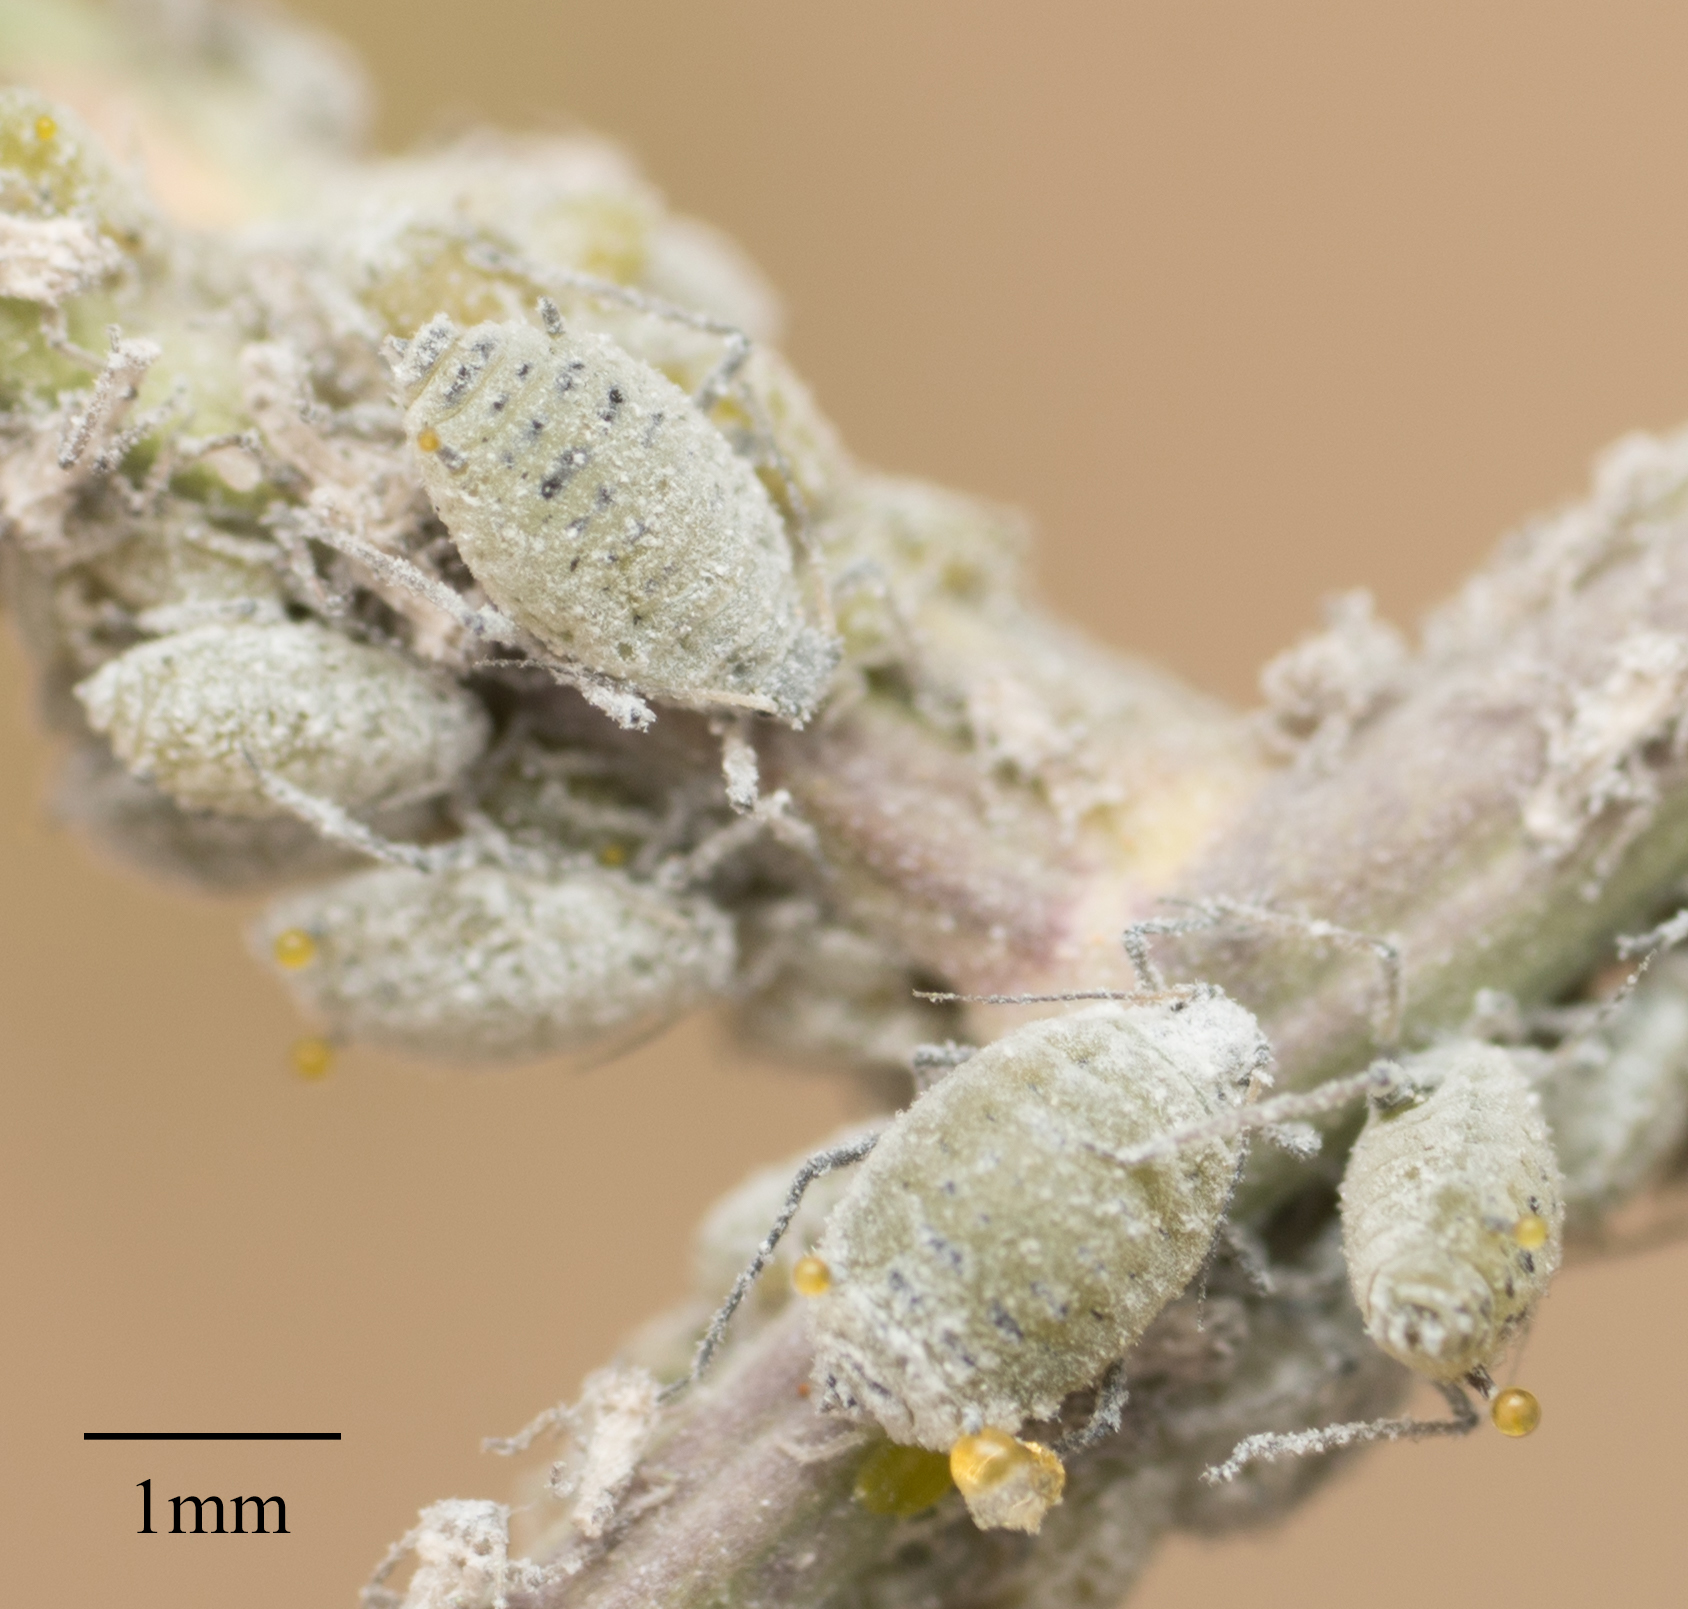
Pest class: cabbage_aphid